São Carlos railroad station

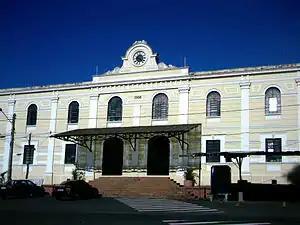
Partial view of the Station's façade

The Estação Ferroviária de São Carlos ("São Carlos Railroad Station"), better known as Estação de São Carlos ("São Carlos Station"), Estação da Fepasa ("Fepasa Station"), or Estação Cultura ("Culture Station"), is the old train station located in São Carlos, Brazil. It is on the list of assets of historical interest published in 2021 by the Pró-Memória Foundation of São Carlos (FPMSC).